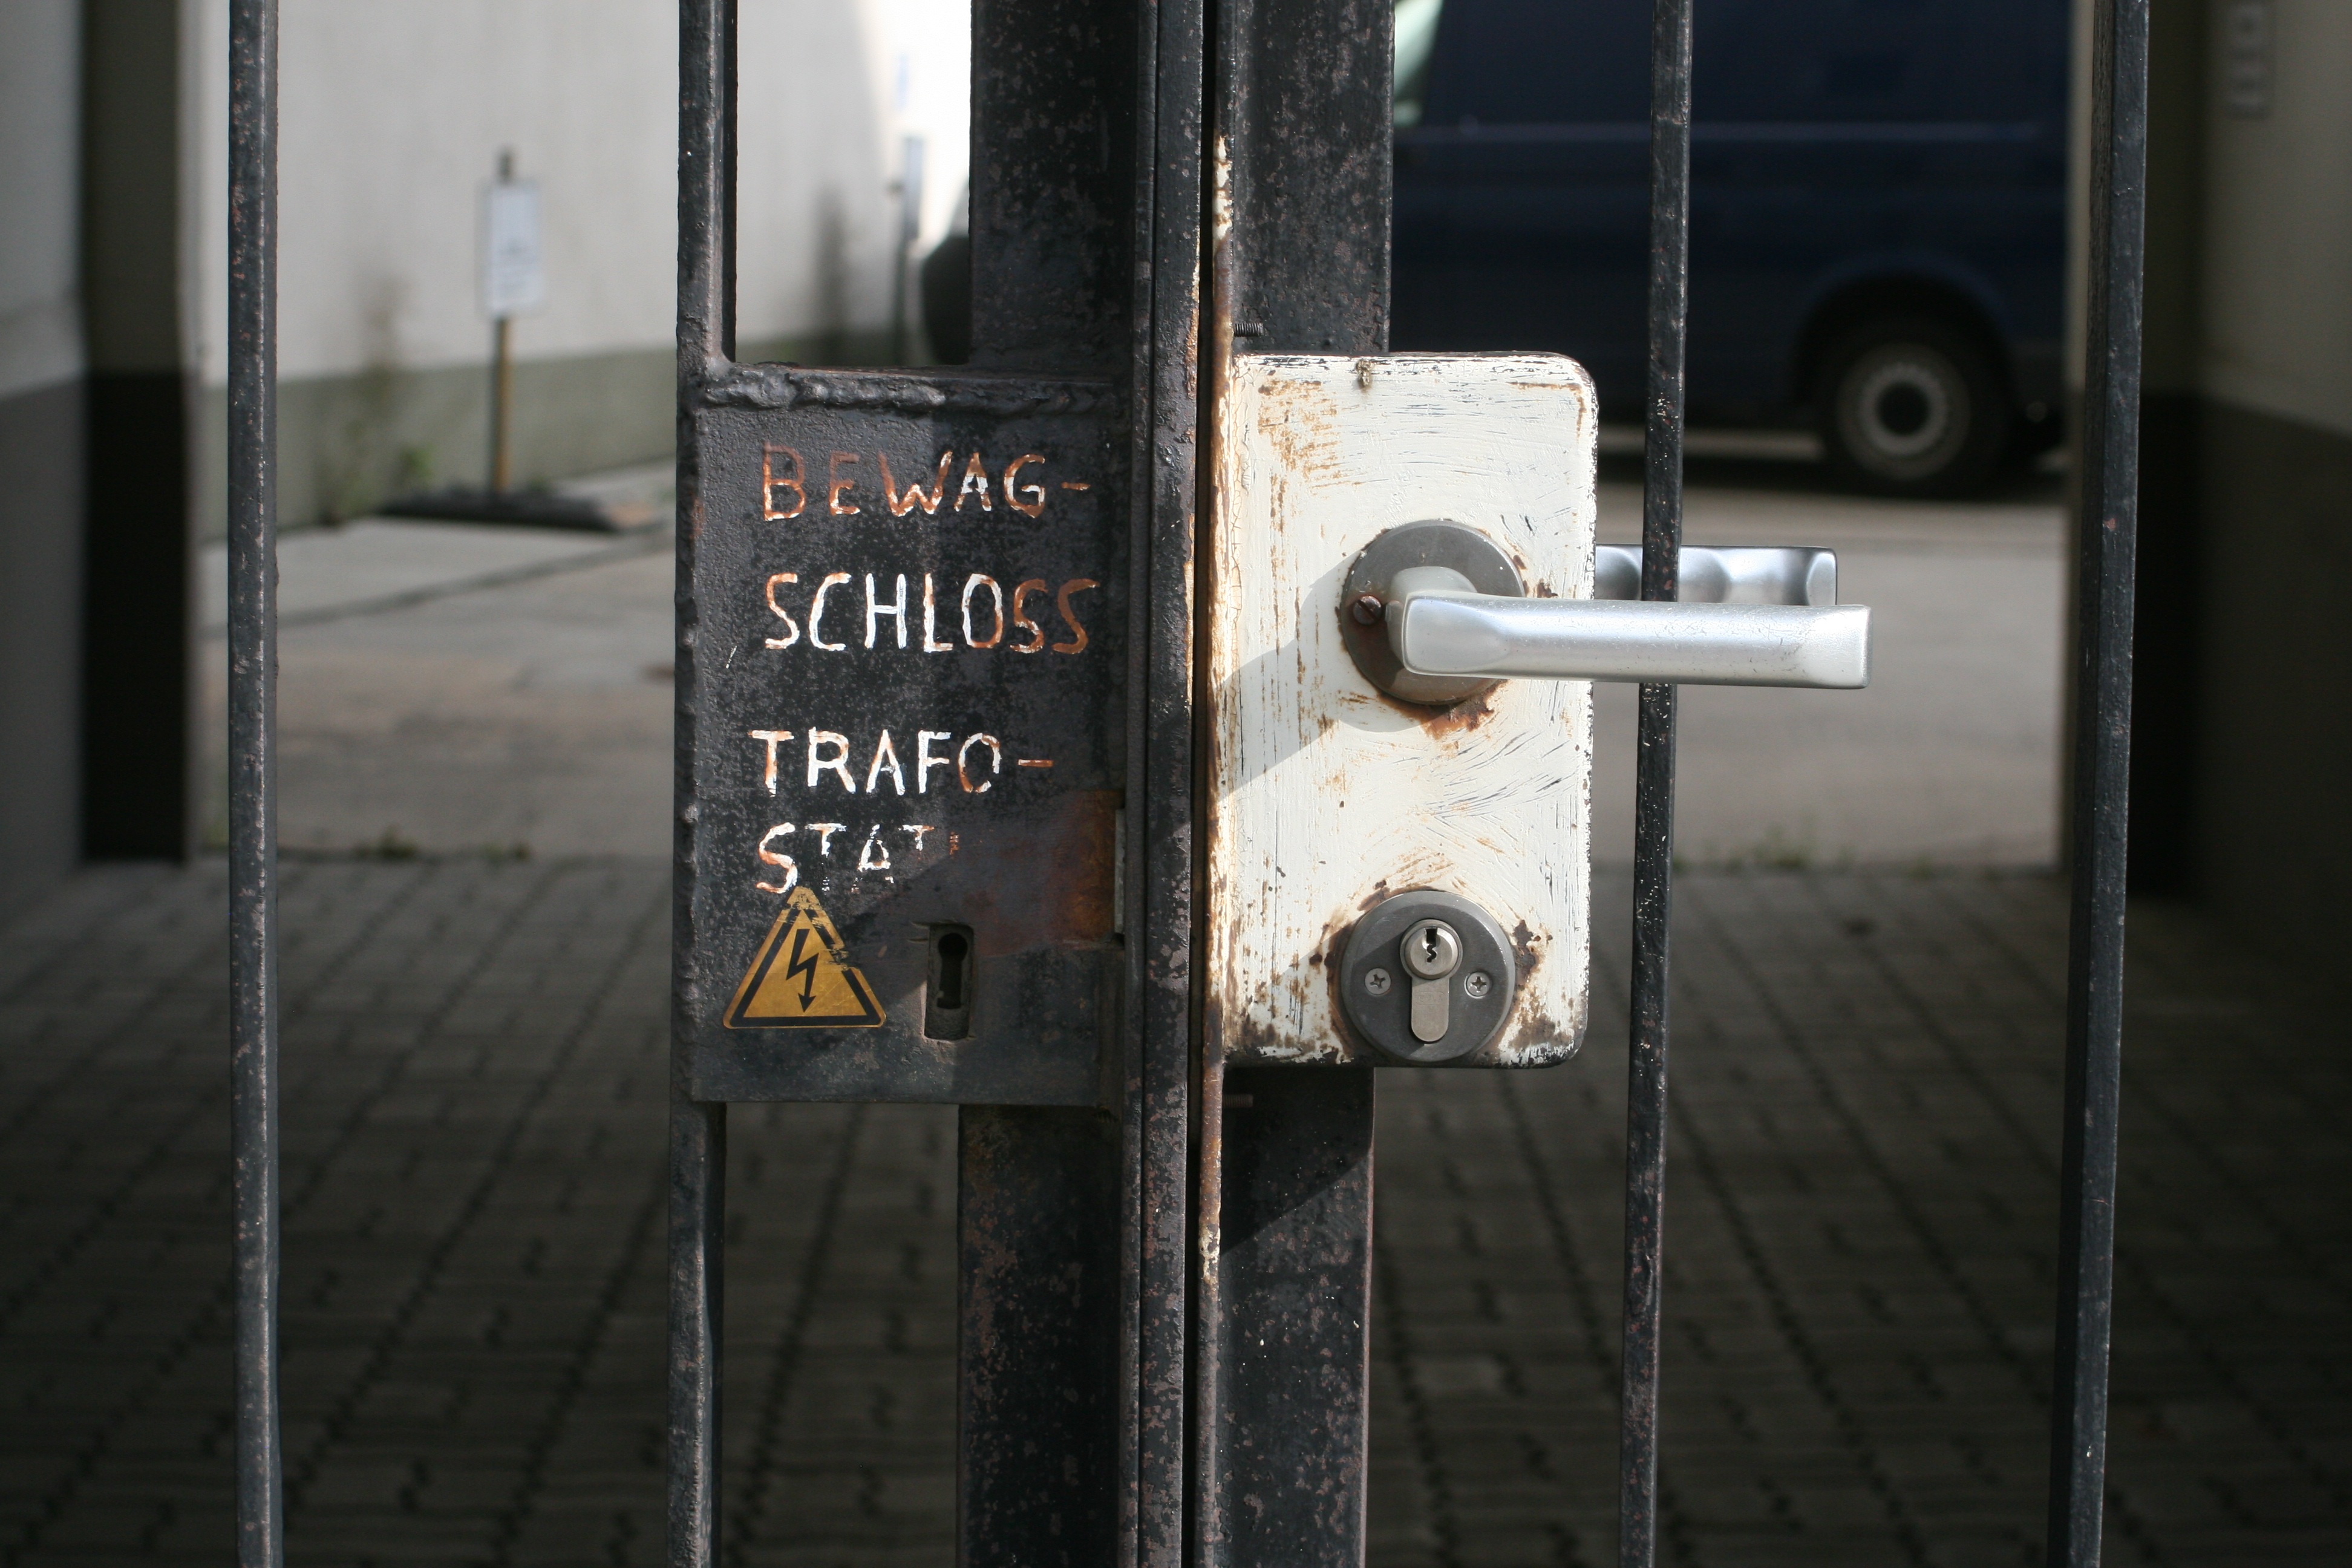
old, metal, castle, gate, door, goal, shield, berlin, jack, input, house entrance, portal, door lock, door knob, entrance door